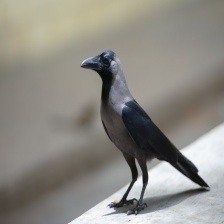
Species: CROW
Scientific name: CORVUS